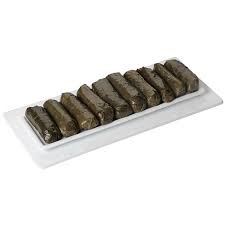
Yemek: yaprak_sarma